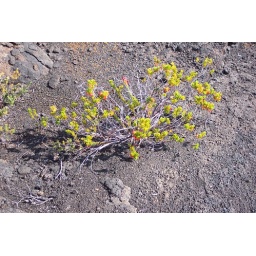
These plants seemed to be doing quite well considering they were growing in a lava field